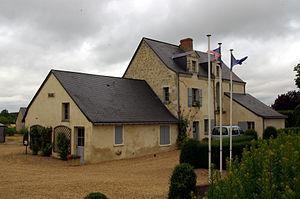
Mairie de Lué-en-Baugeois
Lué-en-Baugeois est une ancienne commune française située dans le département de Maine-et-Loire, en région Pays de la Loire, devenue le 1ᵉʳ janvier 2016, une commune déléguée de la commune nouvelle de Jarzé-Villages.